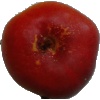
Label: Nectarine Flat 1